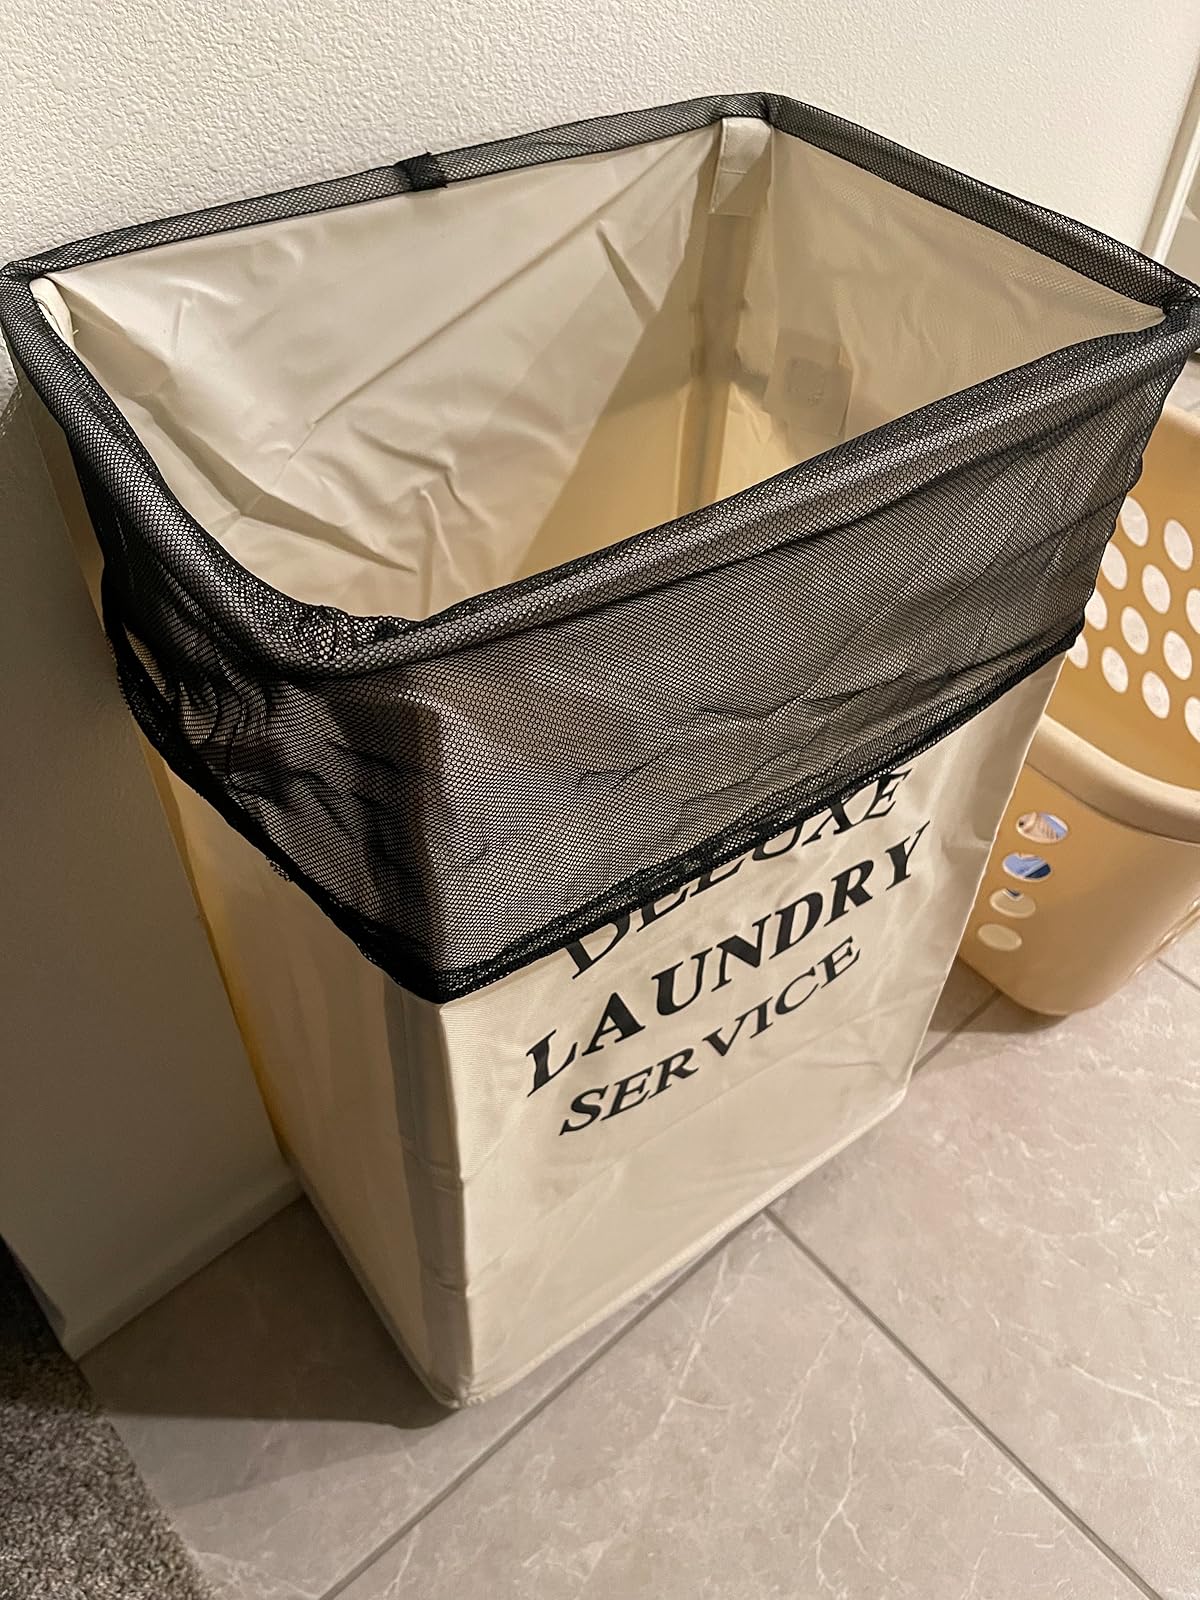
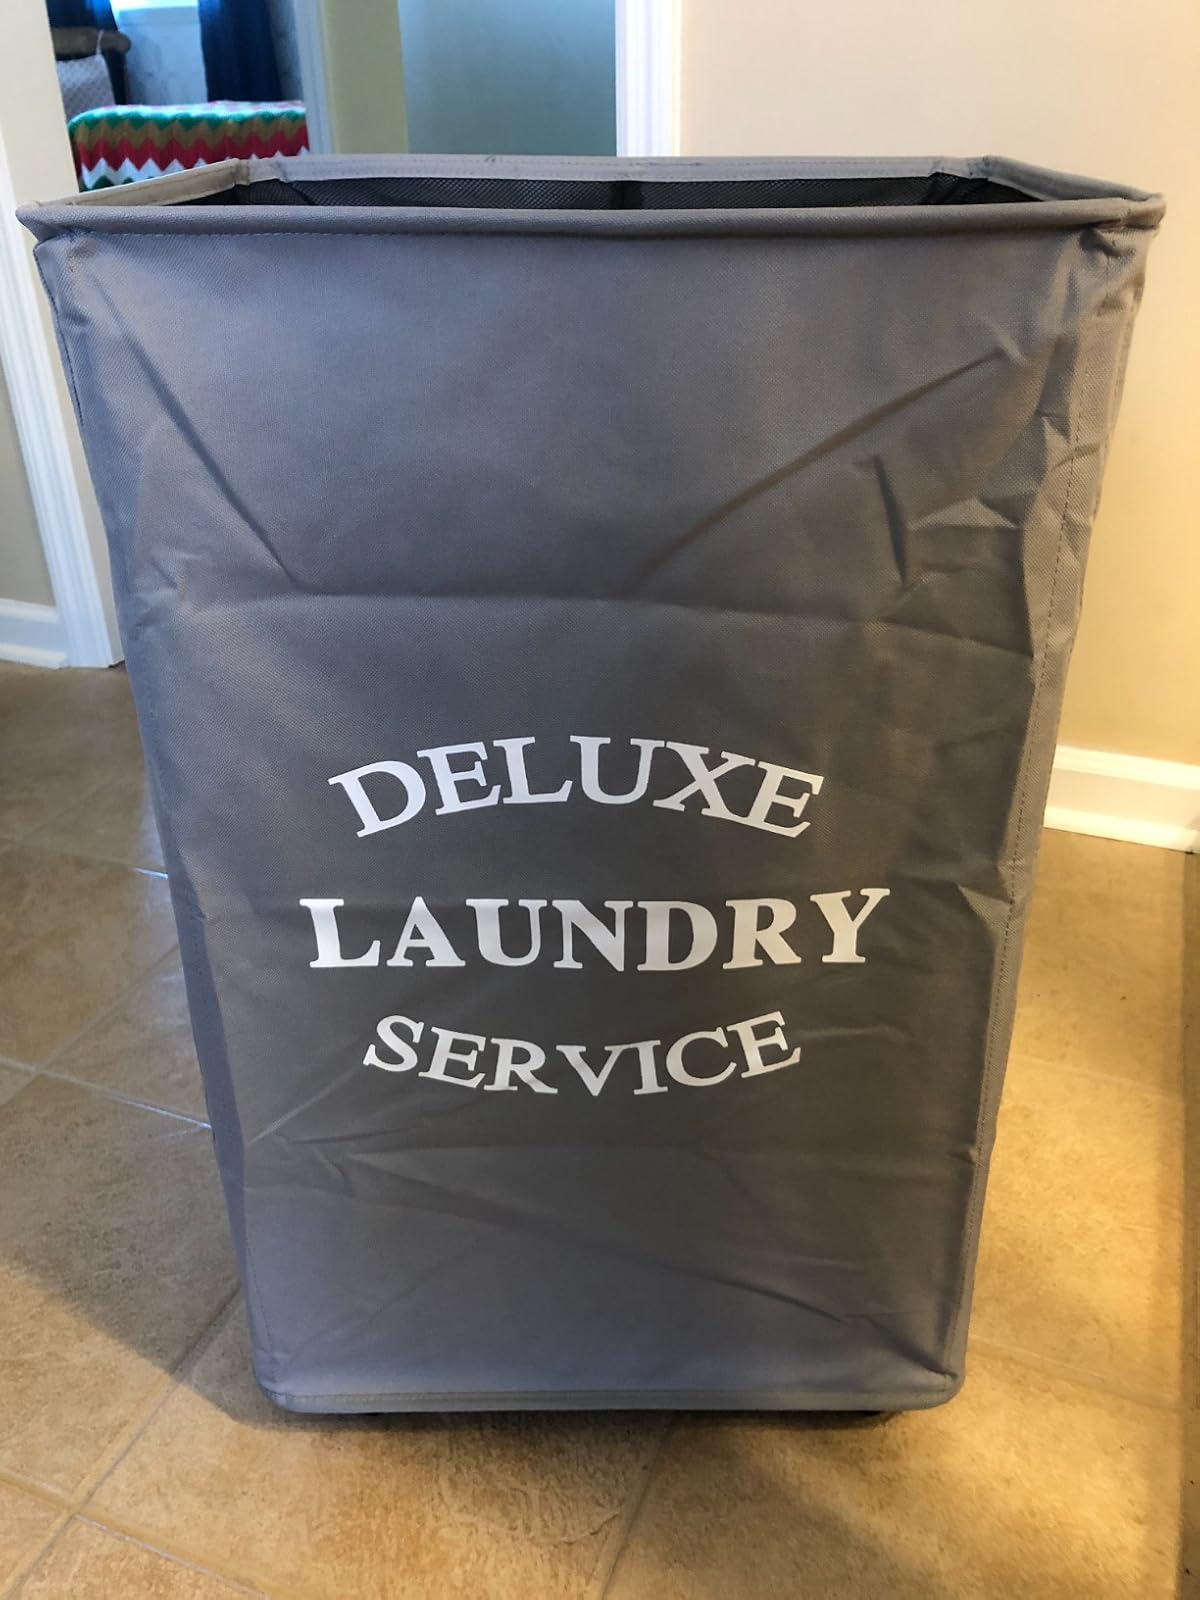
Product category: items_hamper
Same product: no